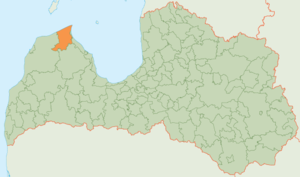
Dundaga est un novads de Lettonie, situé dans la région de Kurzeme. En 2009, sa population est de 4 878 habitants.